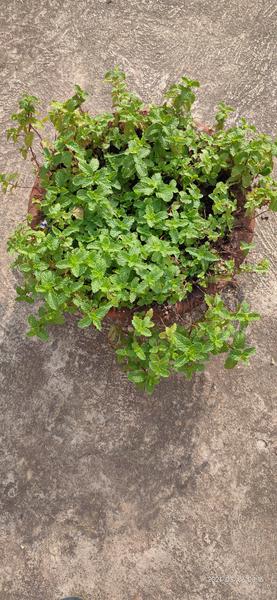
Plant: Mint